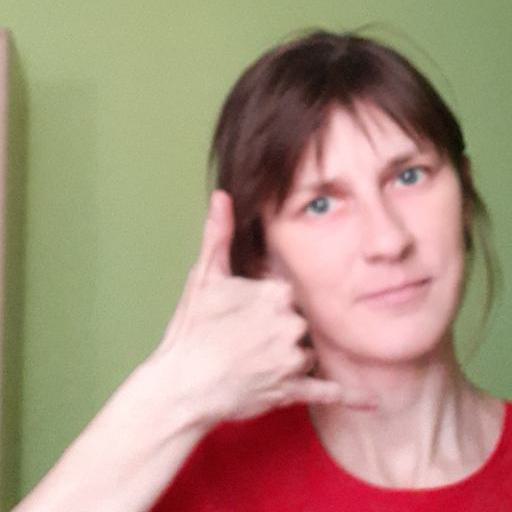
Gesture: call